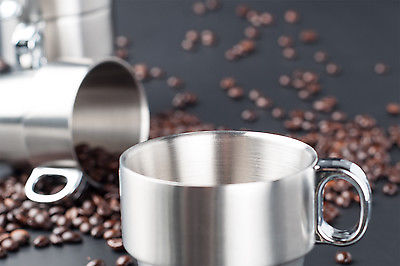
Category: mug